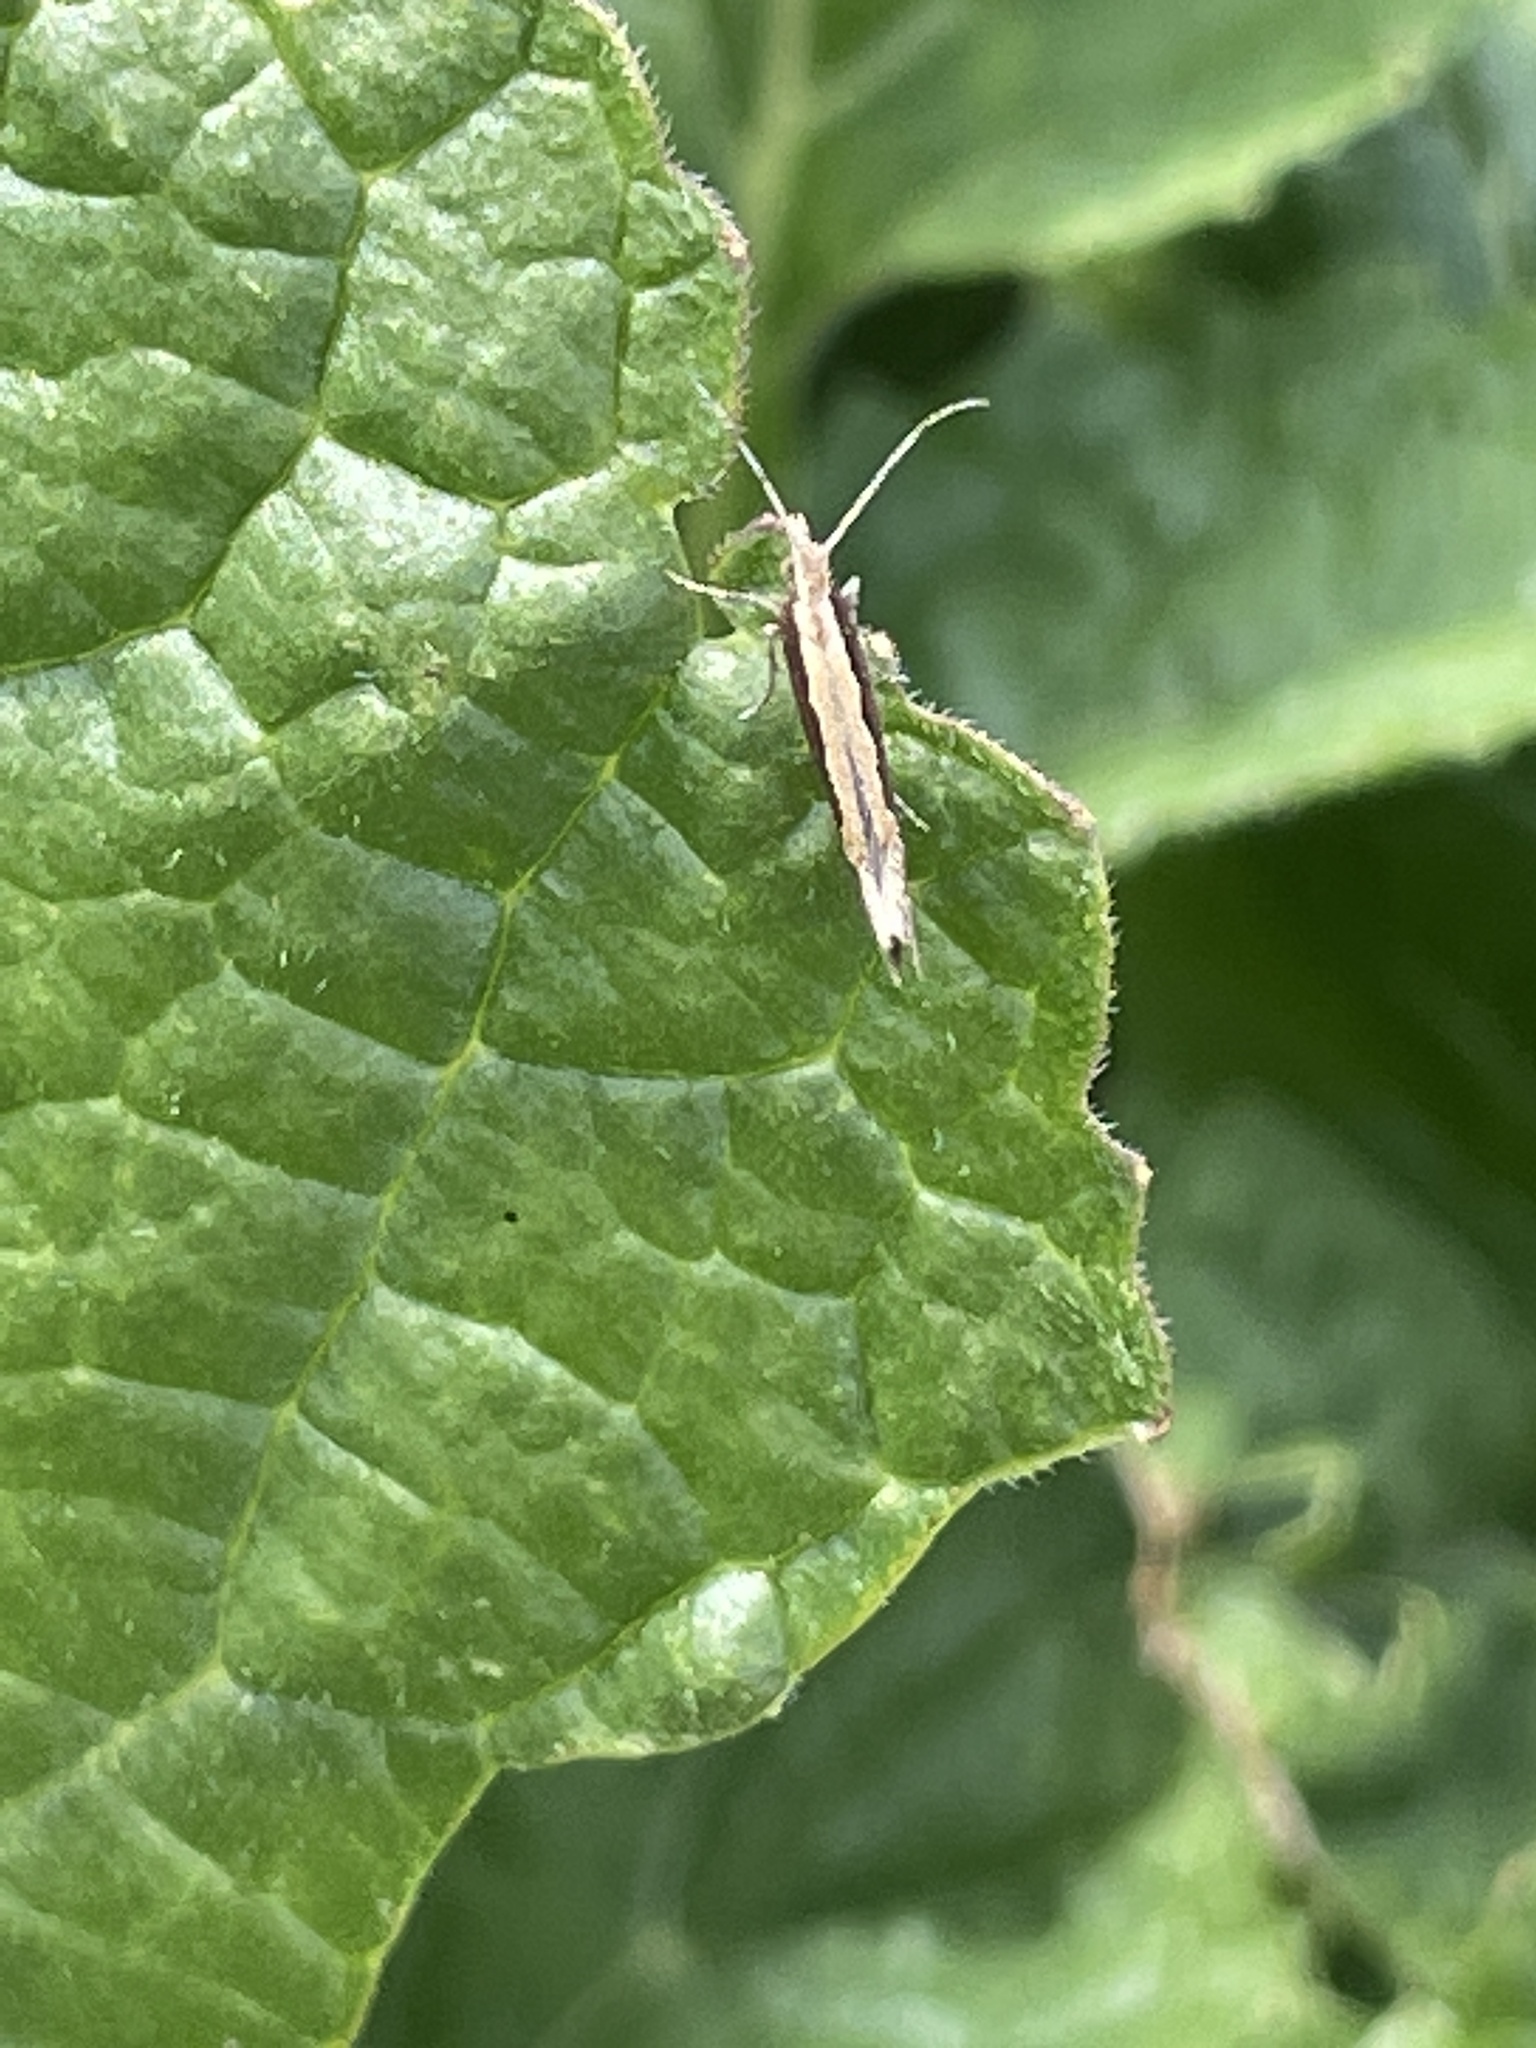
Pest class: diamondback_moth